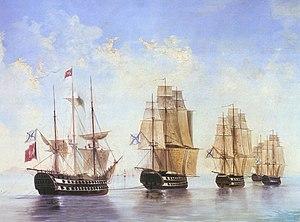
La huitième guerre russo-turque se déroule de 1806 à 1812 et oppose l'Empire de Russie à l'Empire ottoman avec, comme motif, la révolte des Serbes.
Dmitri Nikolaïevitch Seniavine, né le 17 août 1763 près de Borovsk, mort le 5 avril 1831 à Saint-Pétersbourg, est un amiral russe, considéré comme l'un des plus grands marins des guerres napoléoniennes.